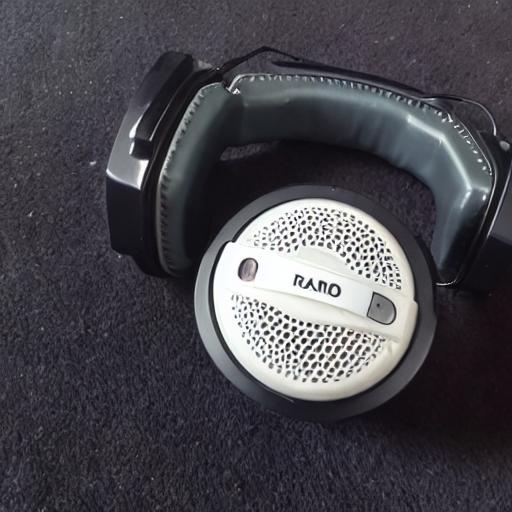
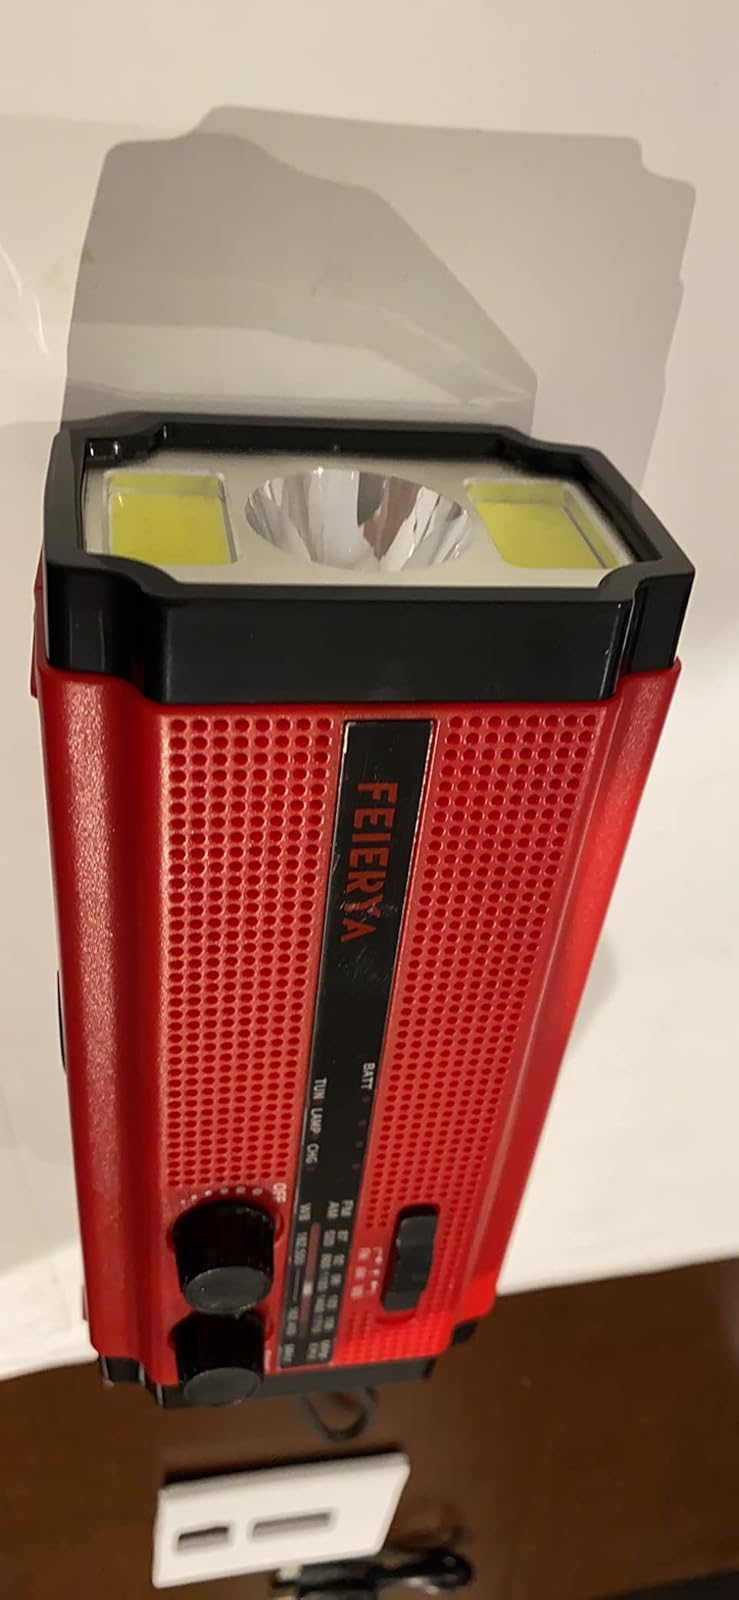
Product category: radio
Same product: no